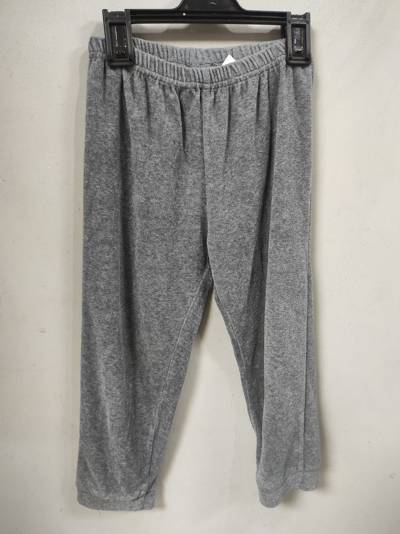
Waste category: clothes